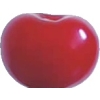
Label: cherry_sour